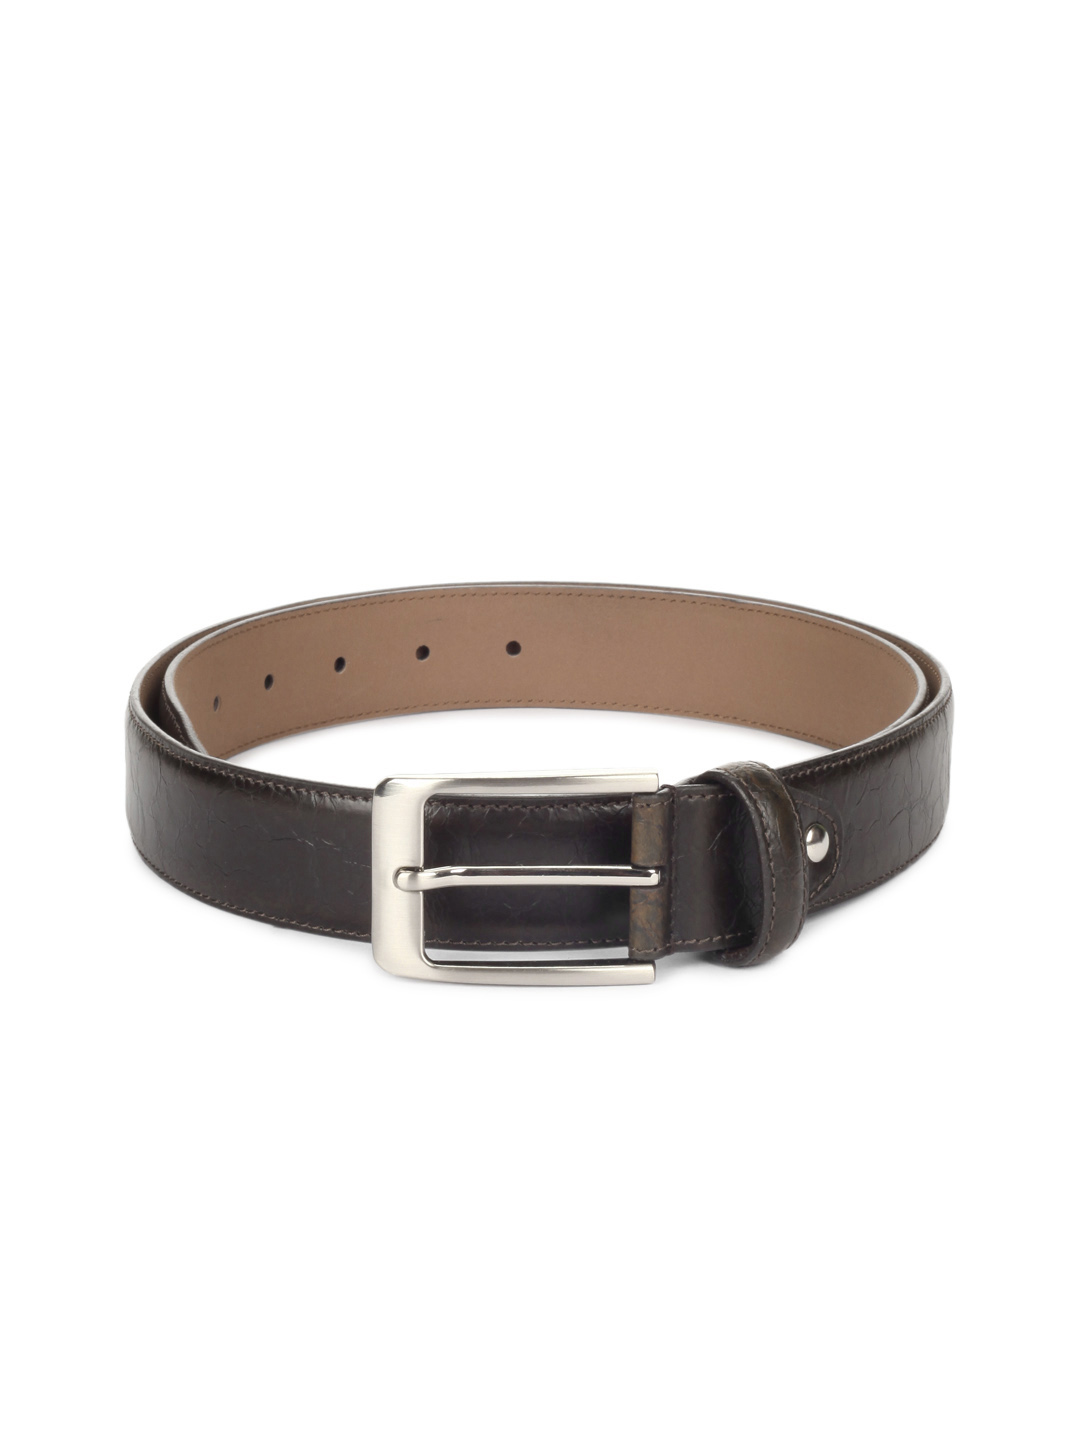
Peter England Men Brown Belt
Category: Accessories / Belts / Belts
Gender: Men
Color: Brown
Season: Summer 2012
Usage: Casual